Bourne and Sleaford Railway

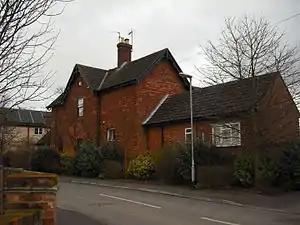
The former station building at Morton Road station

In the 1860s the Great Eastern Railway was pressing for powers to build northwards from March, to increase its share of the lucrative transport of Yorkshire and Nottinghamshire coal to the south. In the 1864 session of Parliament the Great Northern Railway presented a bill for a line between Sleaford and Bourn (later spelt Bourne); this was a spoiler to keep the GER out of the area; it was thrown out by Parliament in that session.